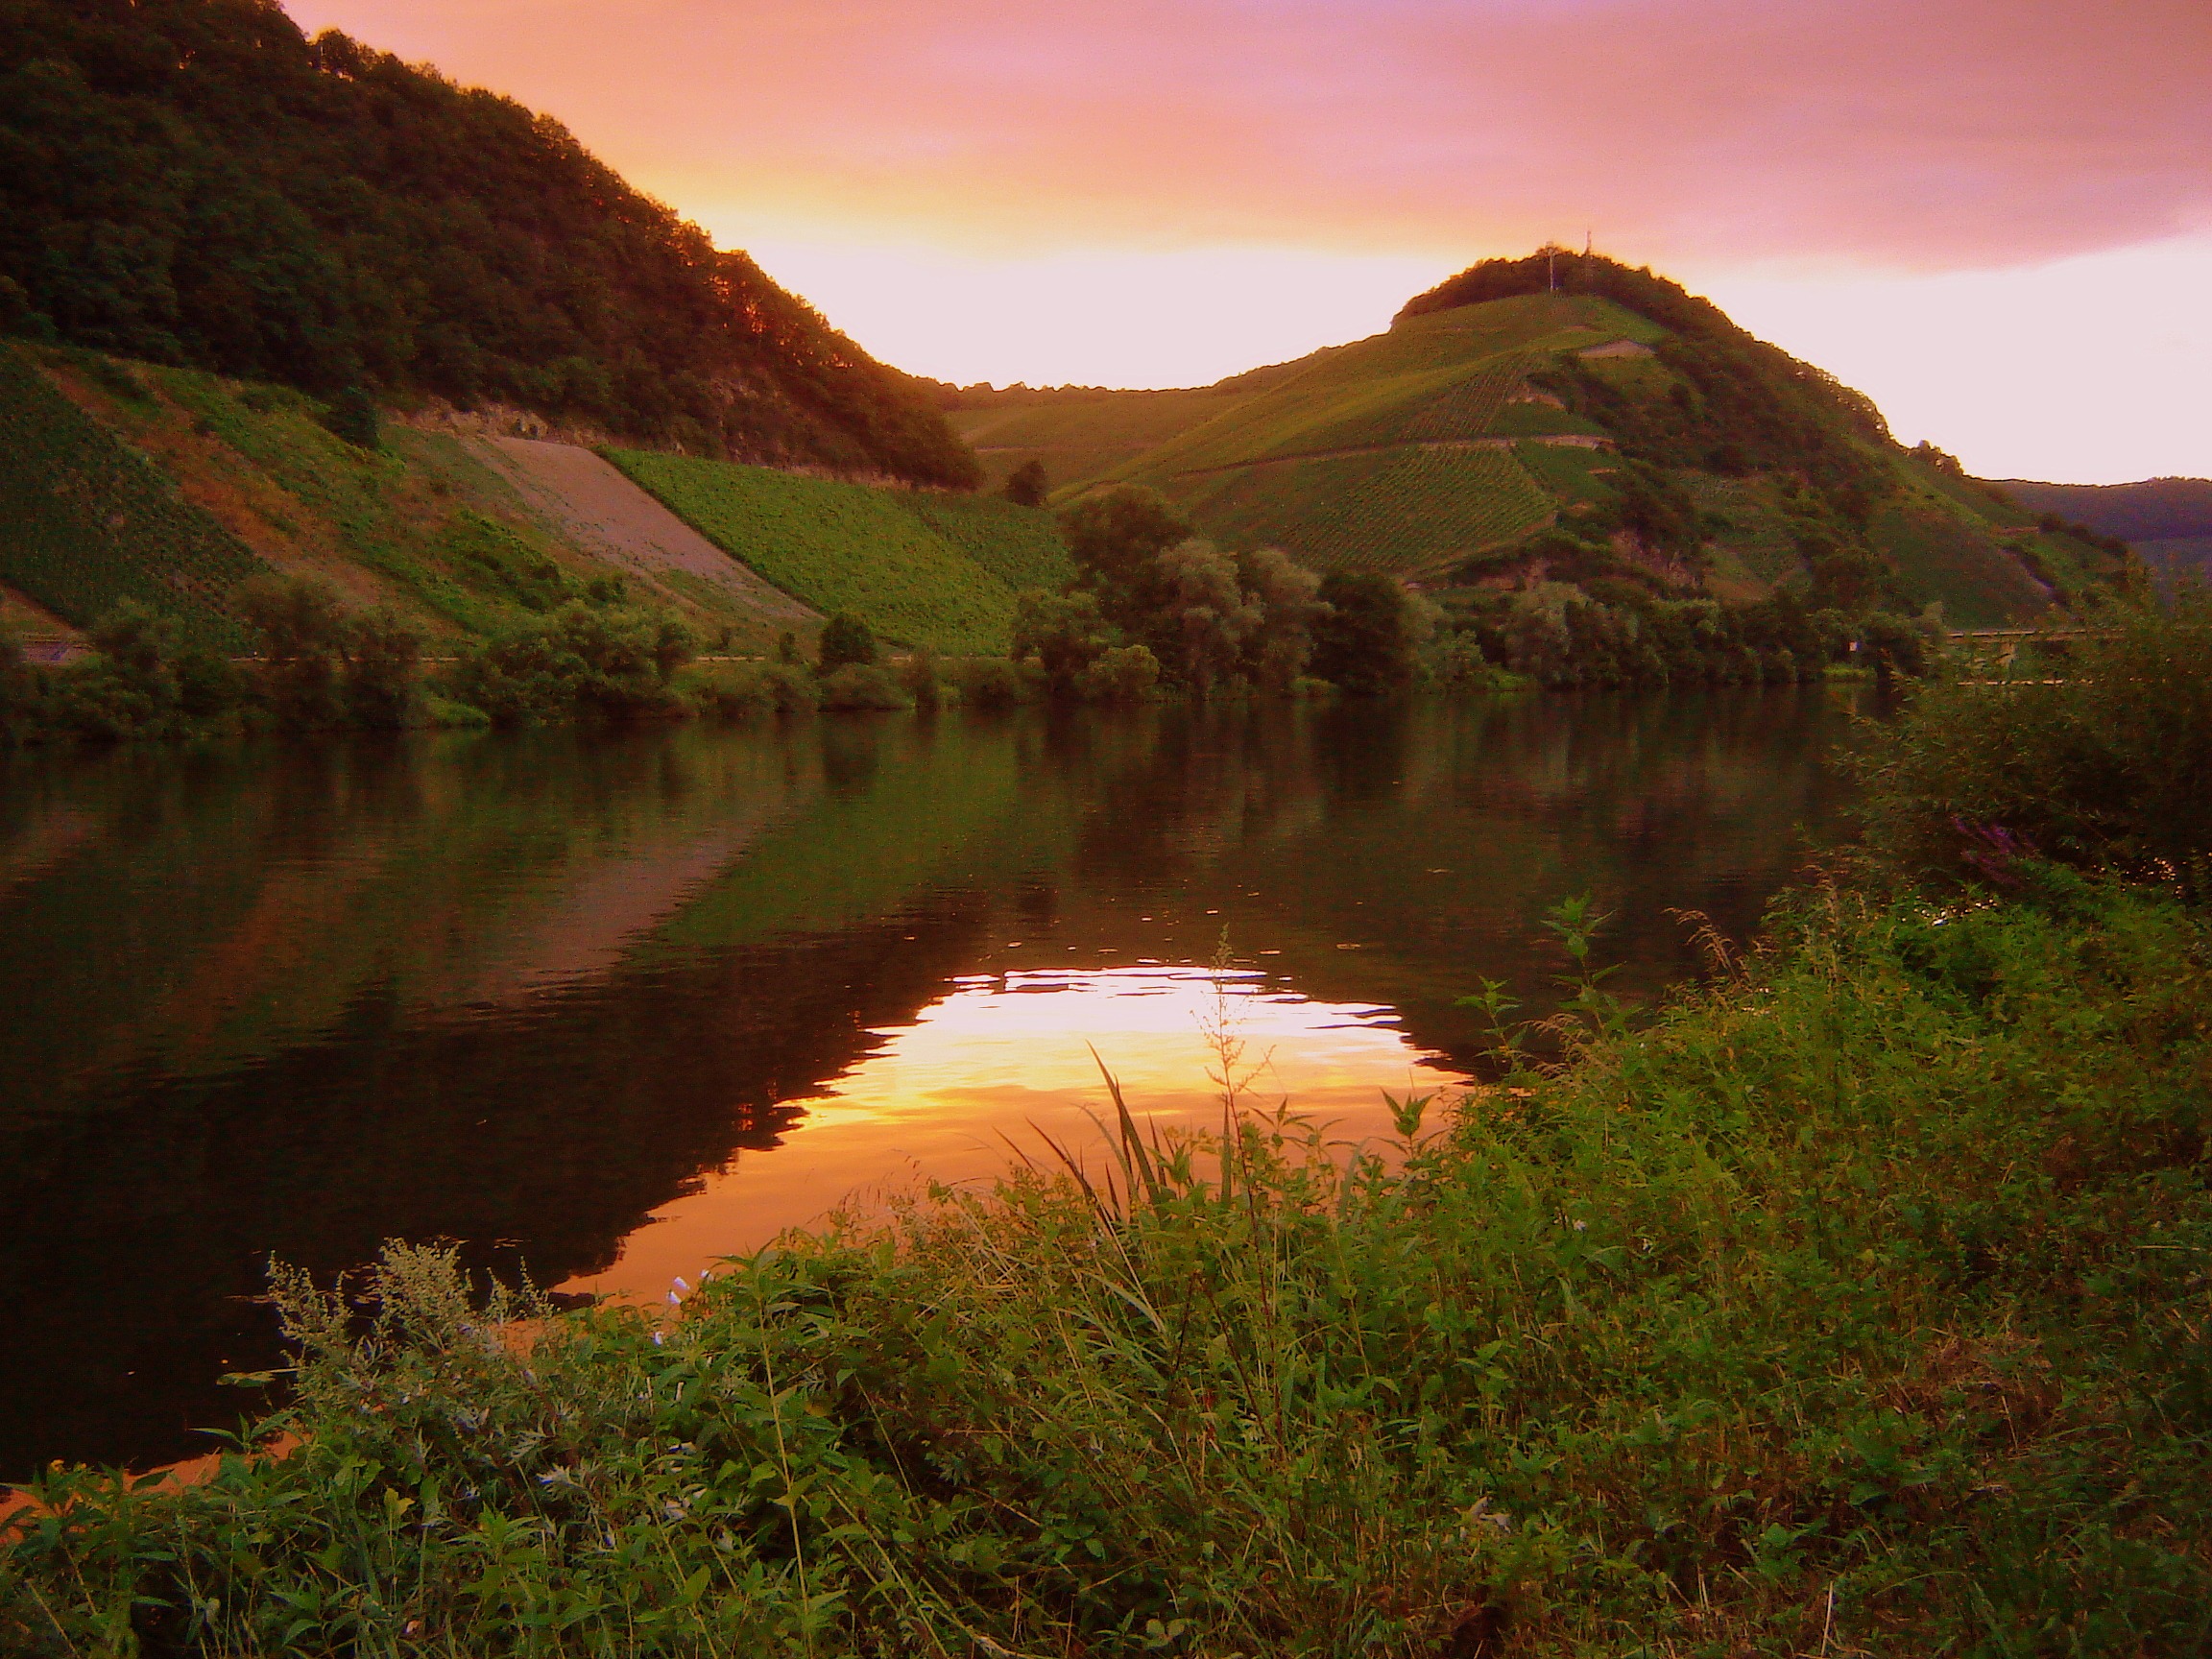
landscape, water, nature, grass, wilderness, mountain, sun, sunrise, sunset, meadow, morning, hill, purple, lake, dawn, river, valley, mountain range, summer, orange, reflection, autumn, reservoir, pink, highland, mountains, plateau, germany, fell, loch, tarn, moselle, atmospheric phenomenon, mountainous landforms